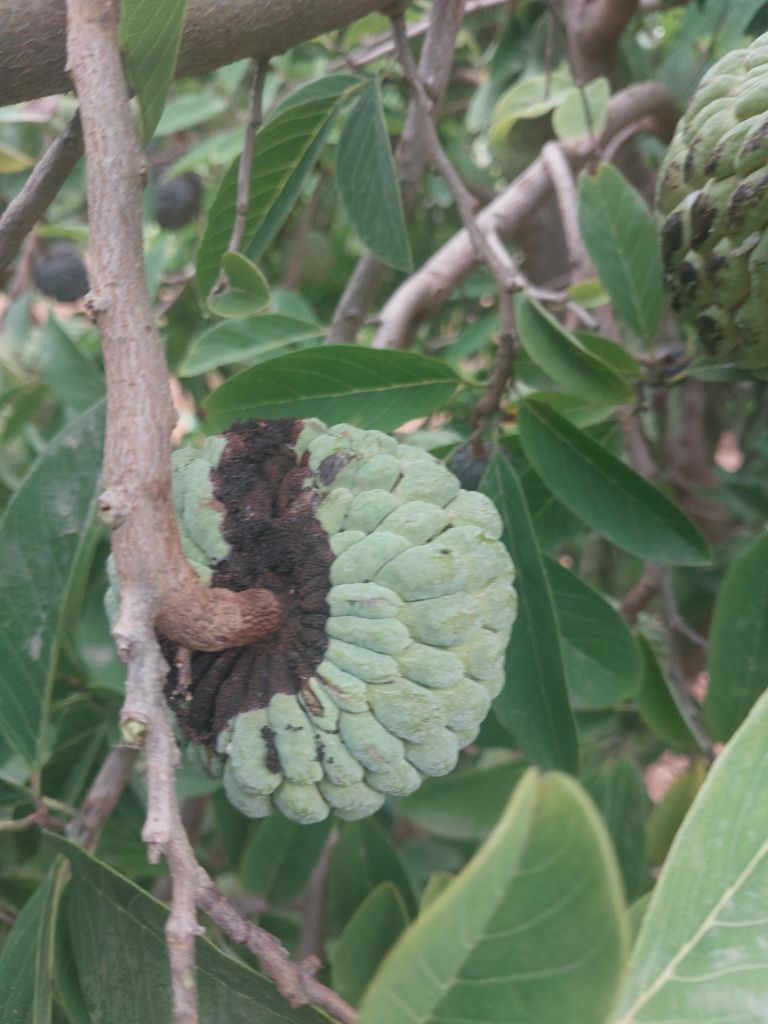
Disease label: Diplodia Rot